Trabboch

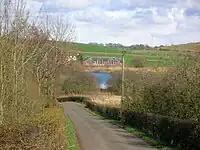
The old school Community Centre and Trabboch Loch, from the old railway station.

The hamlet is also known for the old castle in the area, Trabboch Castle. The lands of Trabboch are first recorded by name in a rental of 1303–4. King Robert the Bruce gave the castle to the Boyds of Kilmarnock for services rendered at the Battle of Bannockburn. By 1451 the lands had passed into the hands of William, Earl of Douglas and later to the Boswells of Auchinleck. In the 17th century Chalmers of Gadgirth and Reid of Barskimming held parts of the Barony of Trabboch. The associated Mill of Trabboch stood on the Water of Coyle and was not powered by the loch waters. Trabboch Mains is a farm that was built mainly using stone taken from the nearby Trabboch Castle.